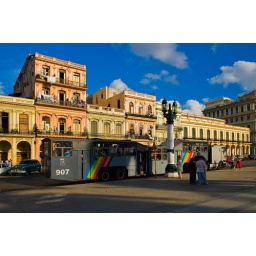
This is the Camel bus in Havana. Looks more like a horse trailer.